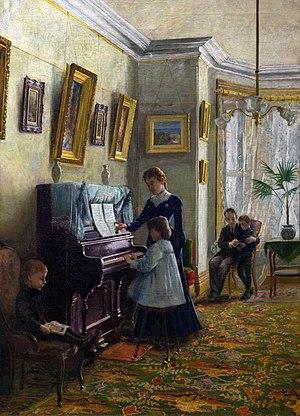
Ludger Larose, né le 1ᵉʳ mai 1868 à Montréal, mort le 13 novembre 1915 à Montréal, est un peintre québécois.